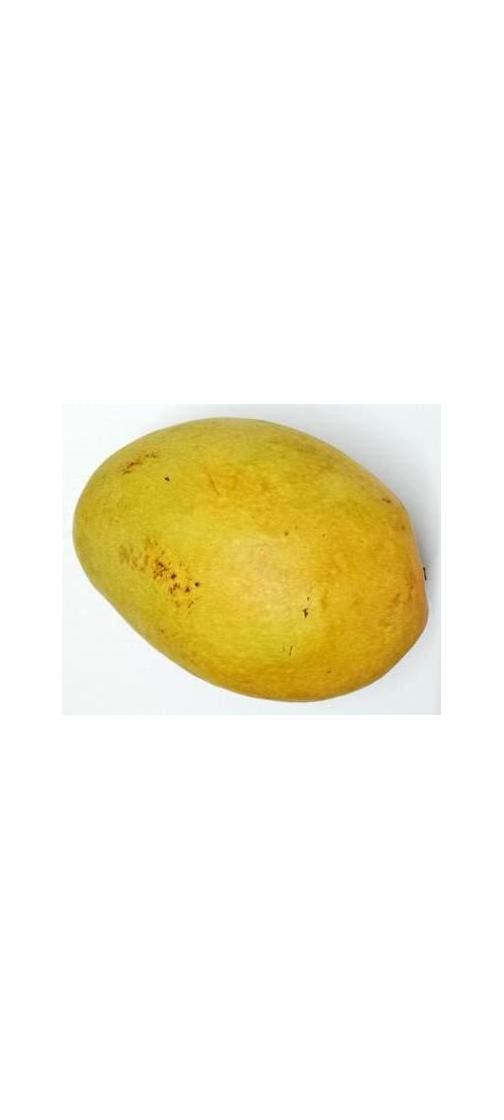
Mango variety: Bari-11